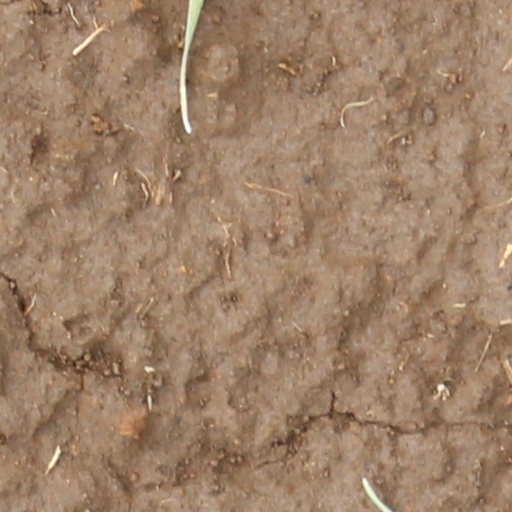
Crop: wheat